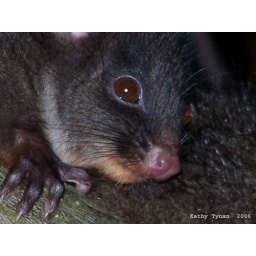
This little baby is a regular in my garden at night. Eating fruit tree blossom.